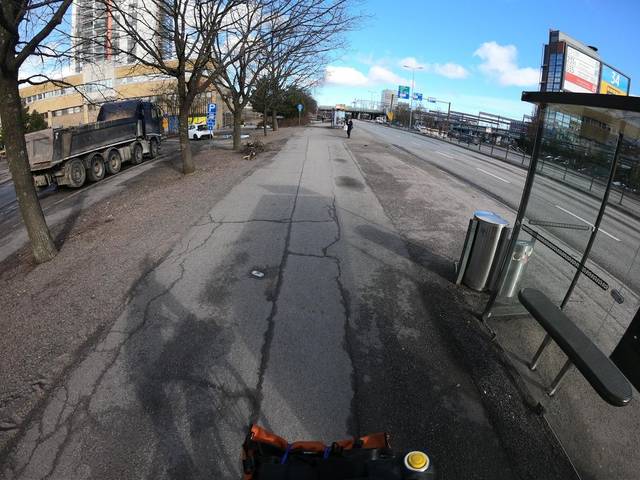
Region: Finland
Coordinates: 60.22, 24.812